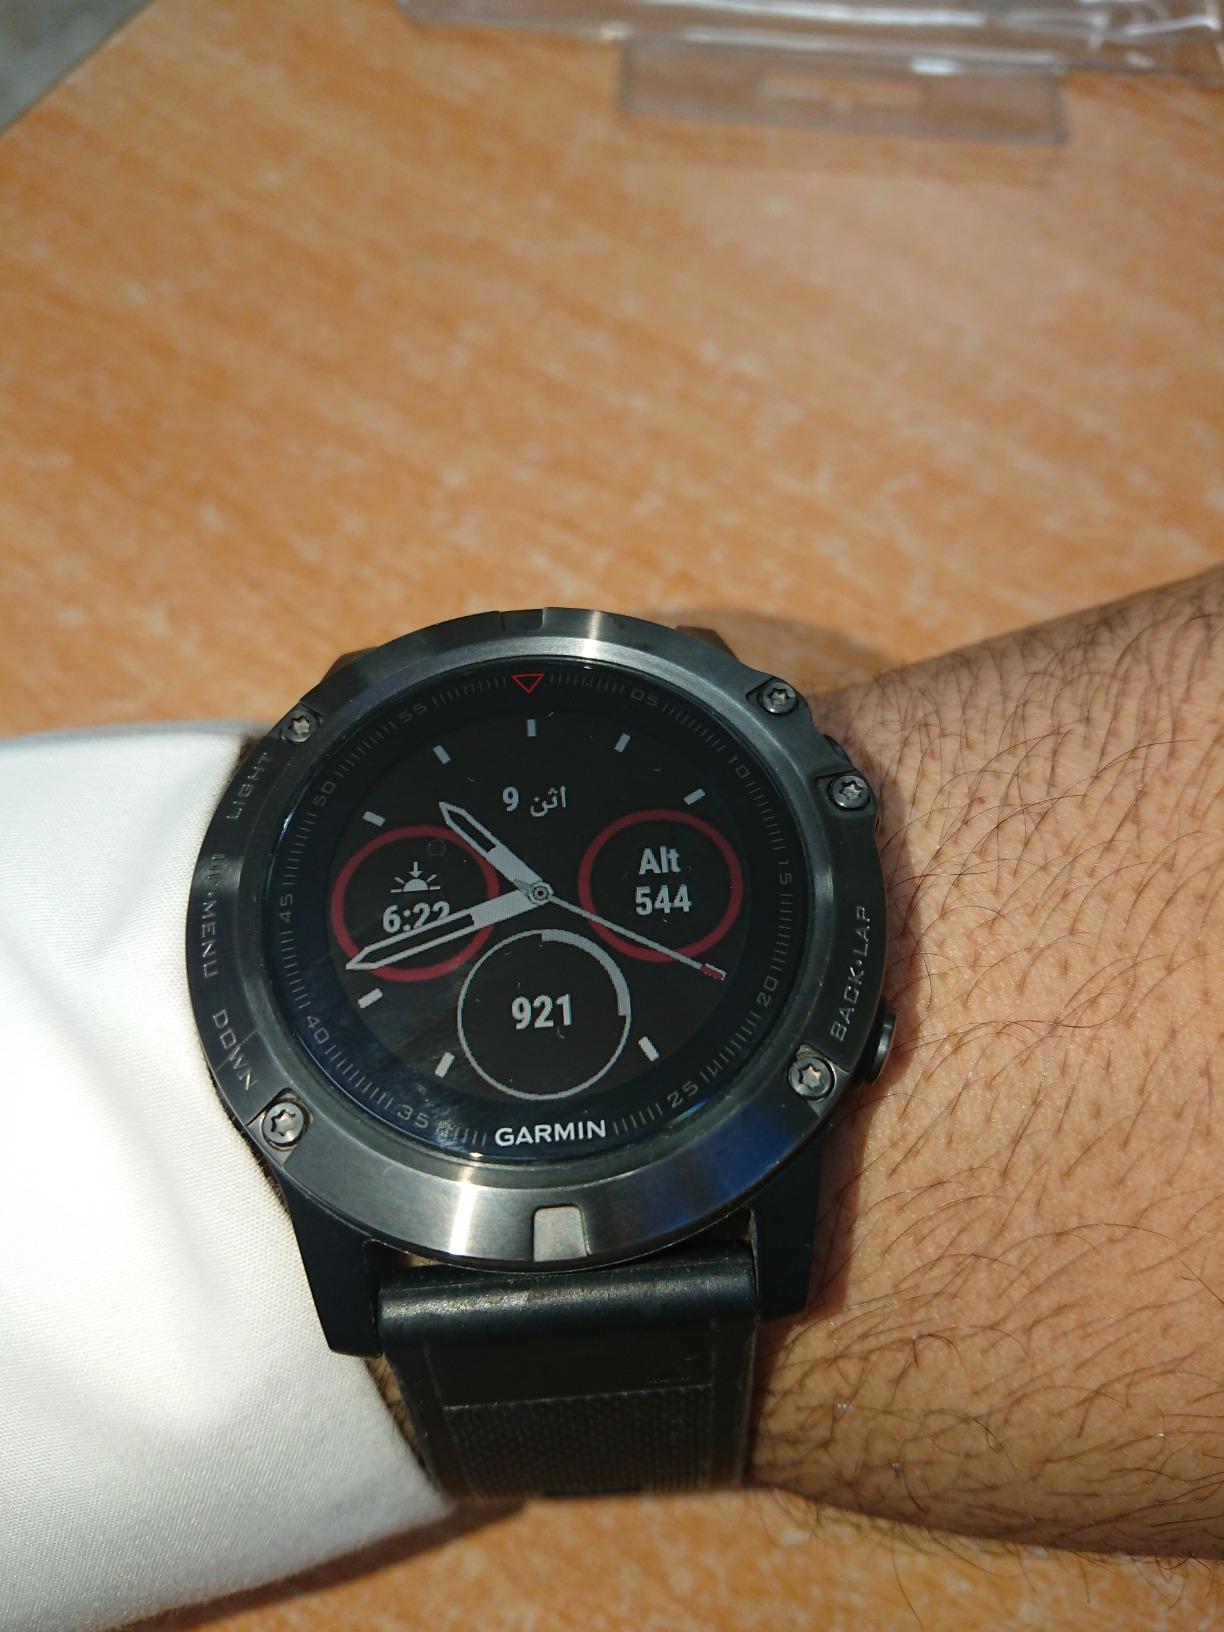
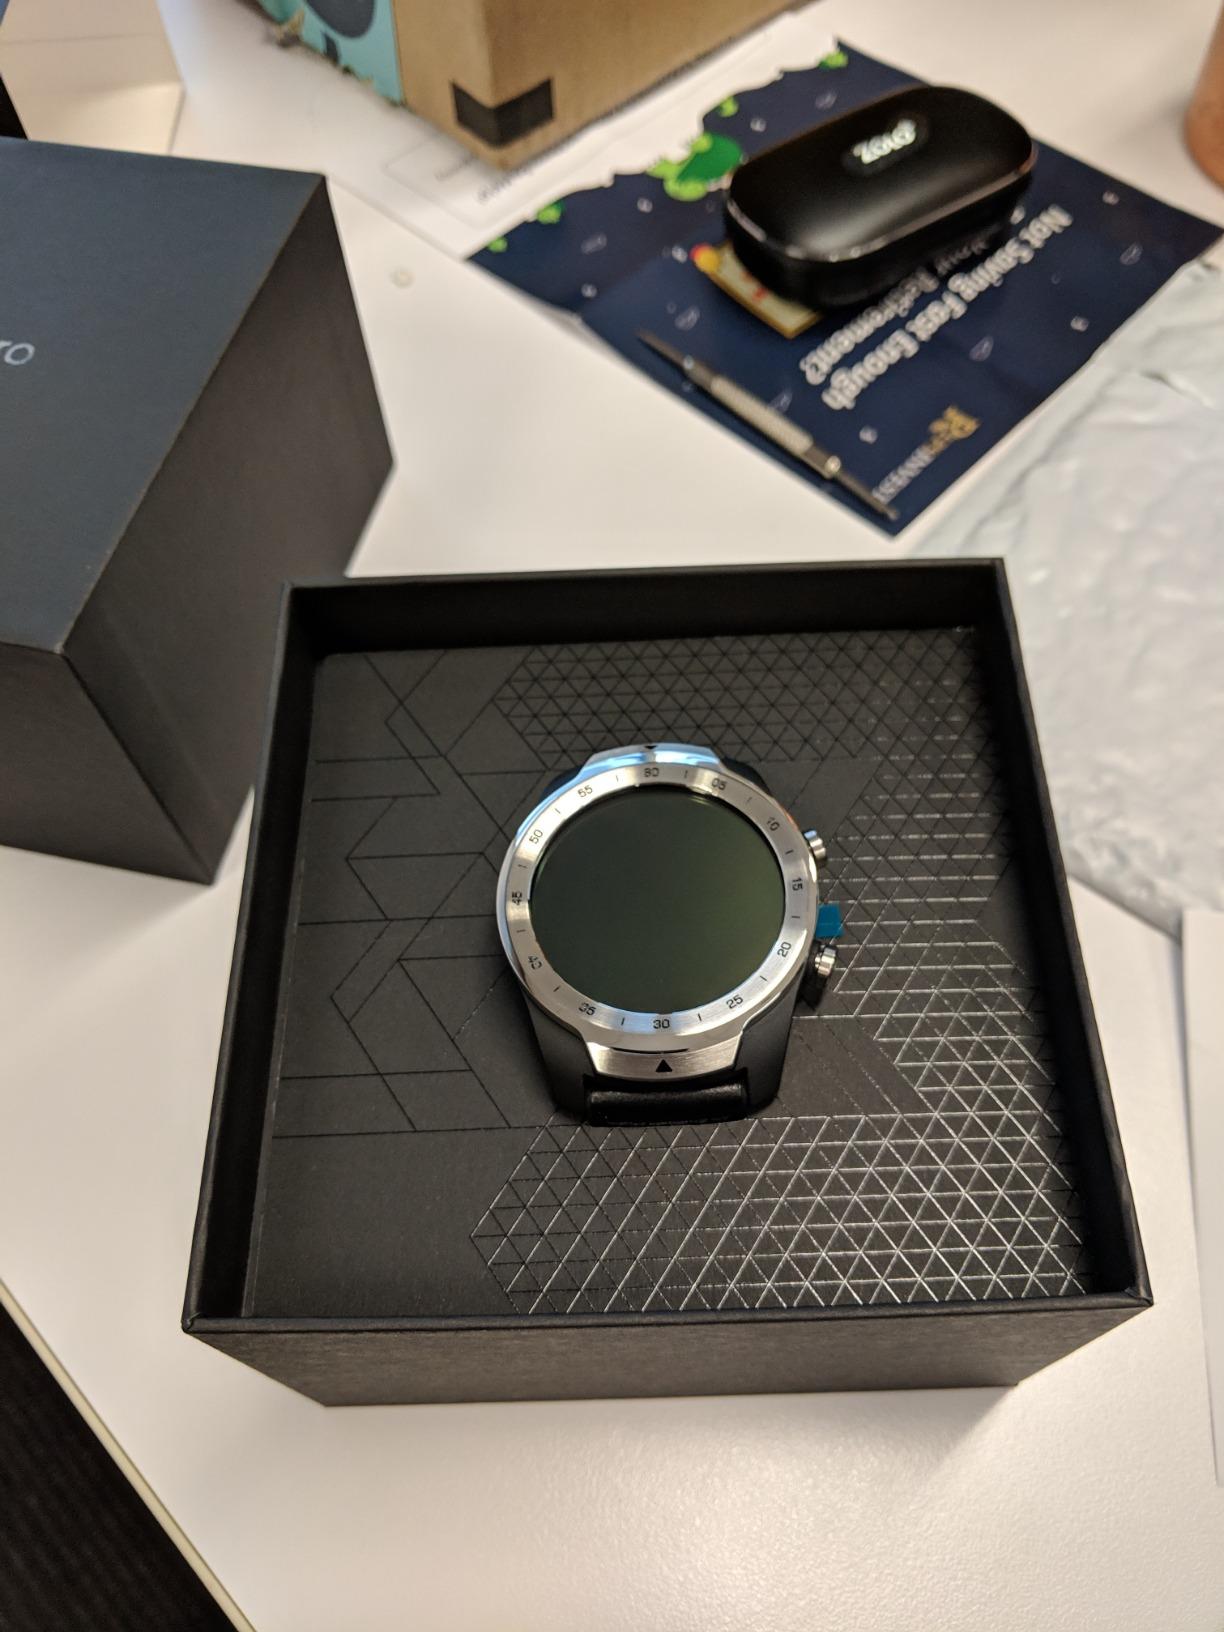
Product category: smartwatch
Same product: no